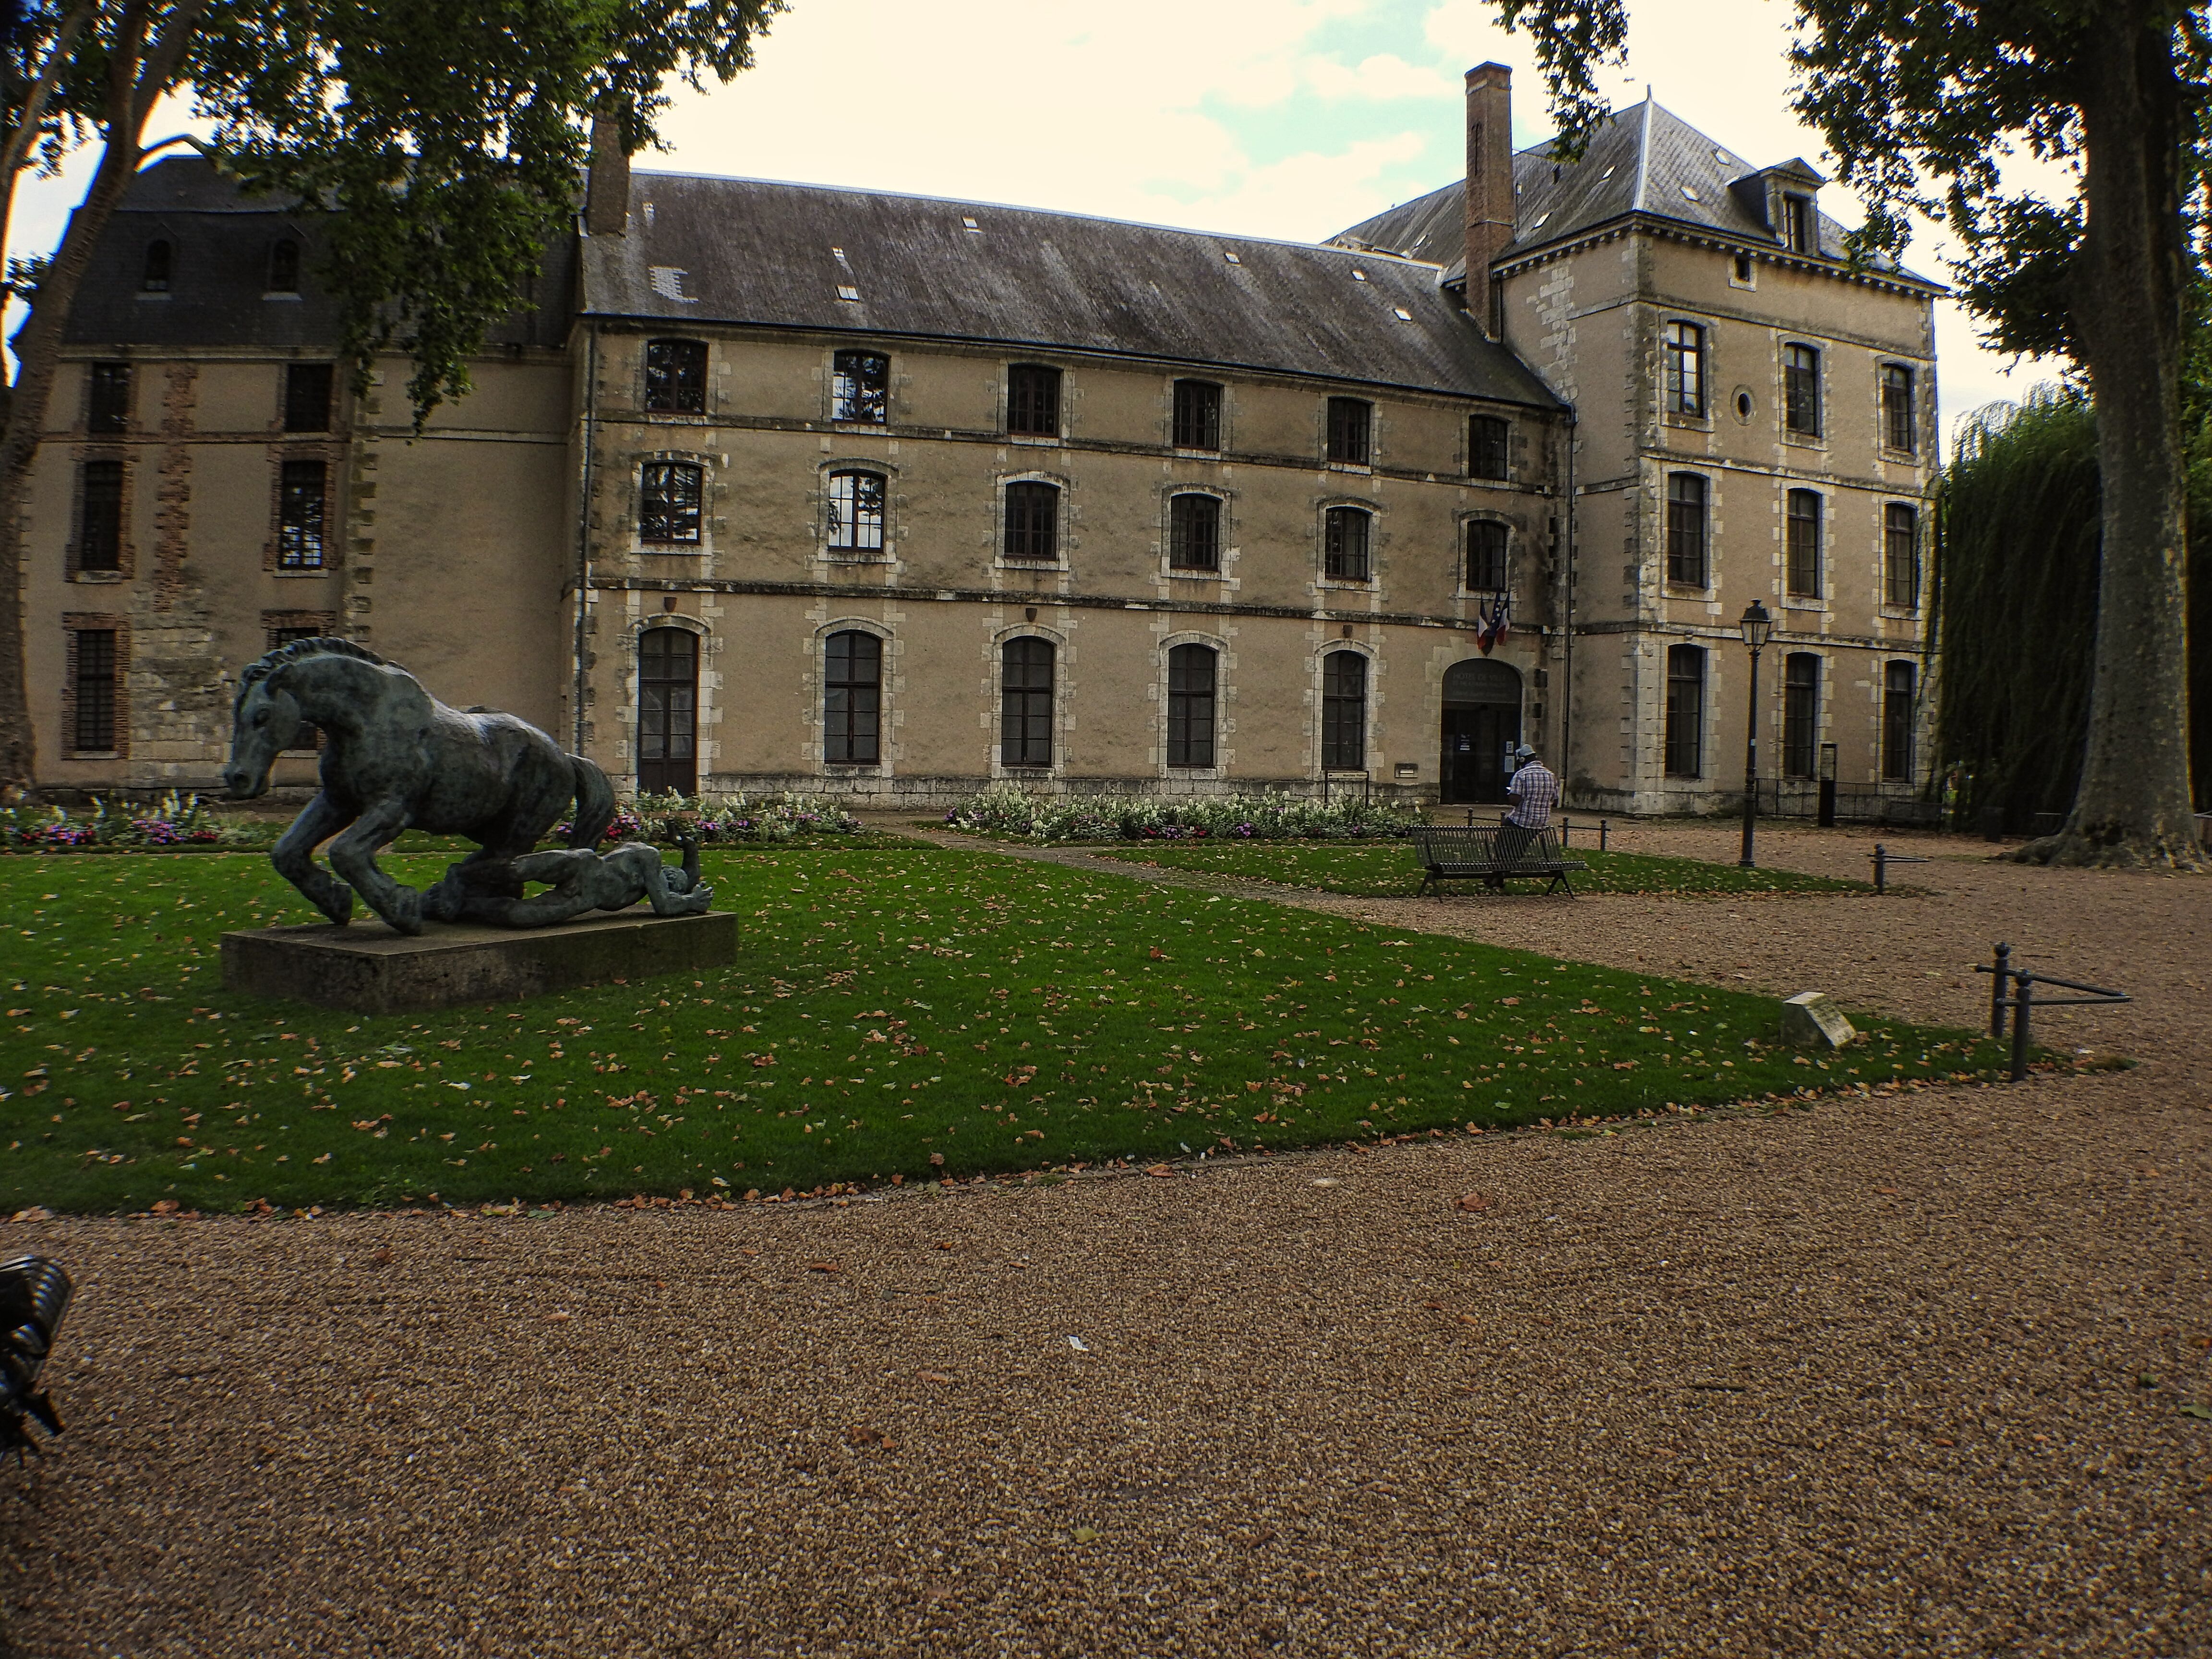
Vendome, nature, monument, building, window, plant, sky, tree, sculpture, grass, statue, house, facade, art, city, lawn, landscape, landscaping, garden, road surface, official residence, stately home, manor house, lawn ornament, bronze sculpture, shrub, leisure, town square, classical architecture, castle, driveway, yard, sitting, mansion, courtyard, estate, medieval architecture, park, historic house, plaza, recreation